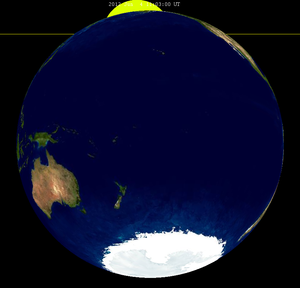
L'éclipse lunaire du 15 juin 2011 est la 1ʳᵉ des 2 éclipses lunaires totales de 2011, la seconde se produisant en décembre.
Une éclipse partielle de Lune a eu lieu le 4 juin 2012. Ce fut la première des deux éclipses lunaires de l'année 2012, la seconde se produisant le 28 novembre 2012. La Lune fut couverte d'environ un tiers par l'ombre du nord de la Terre au maximum de l'éclipse. La portion de la Lune à l'intérieur de l'ombre était illuminée par la lumière du Soleil réfractée à travers l'atmosphère terrestre, donc beaucoup plus faible, avec une dominante rougeâtre.